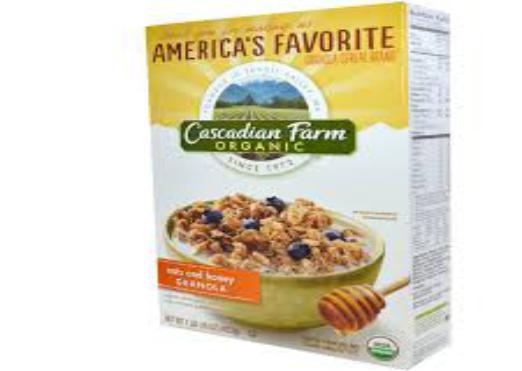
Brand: Cascadian Farm
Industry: Food